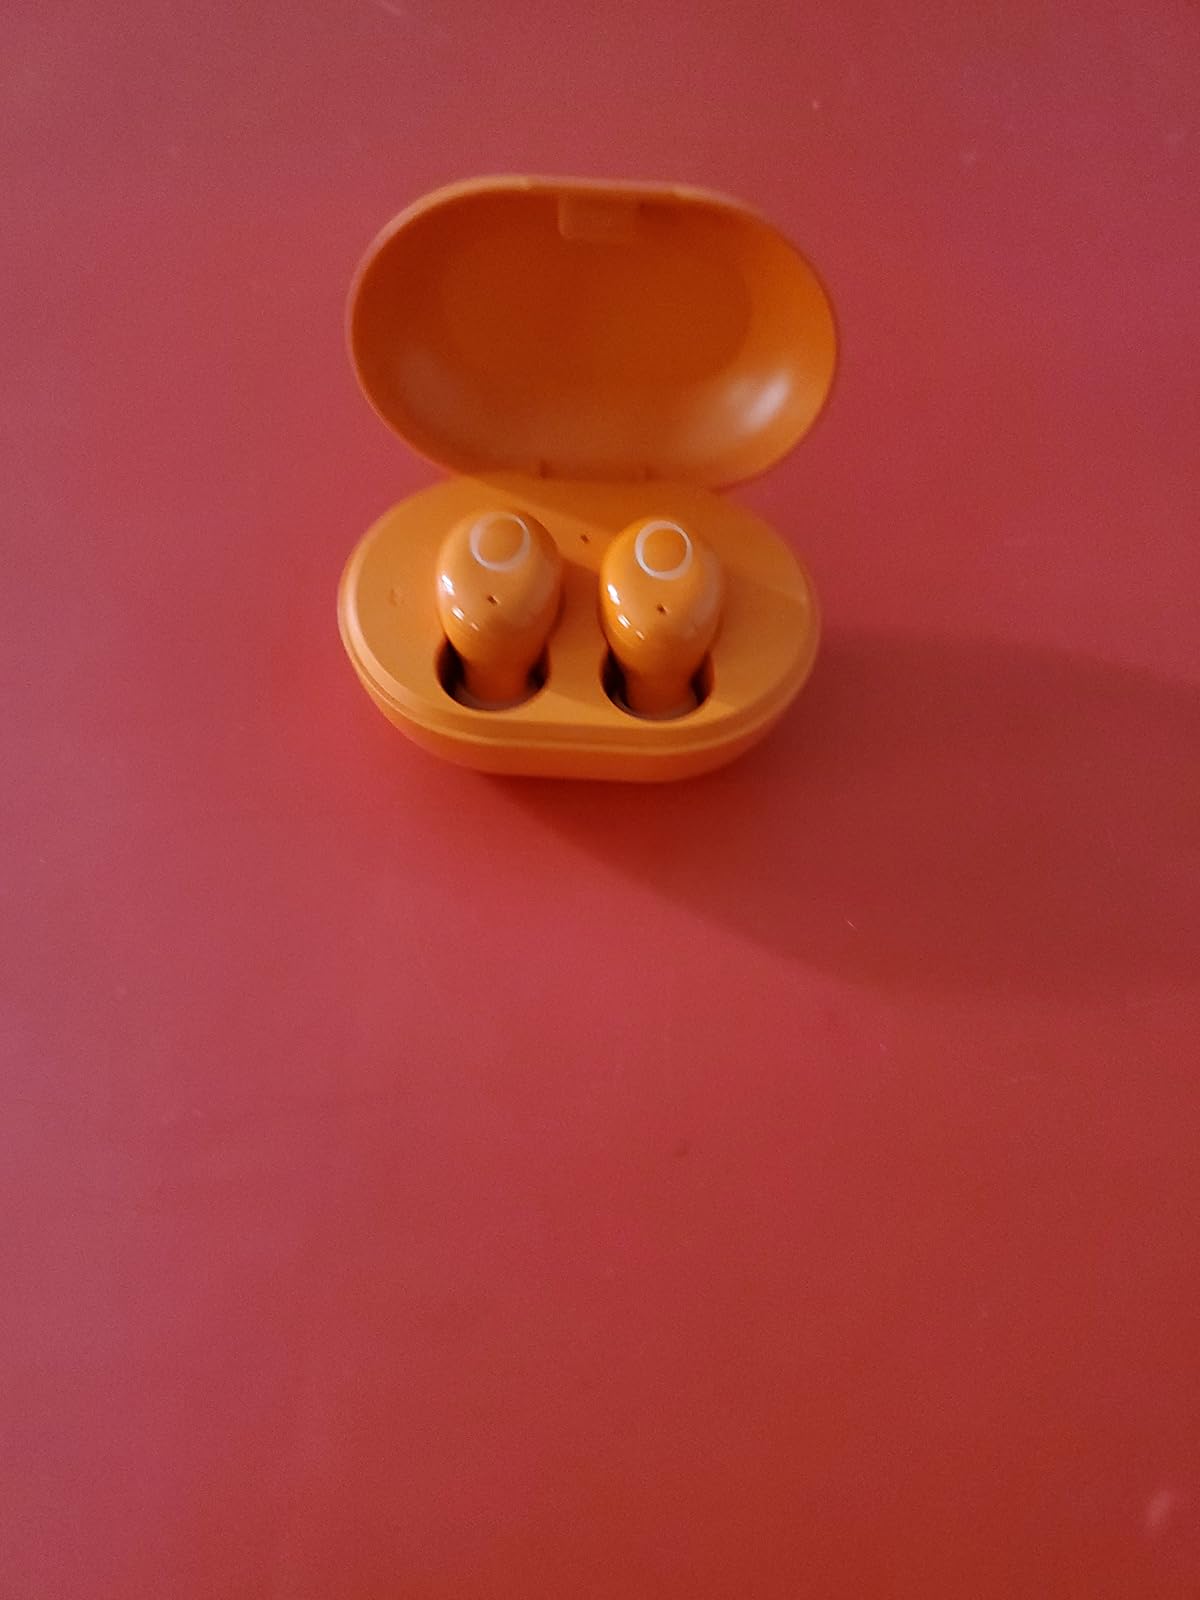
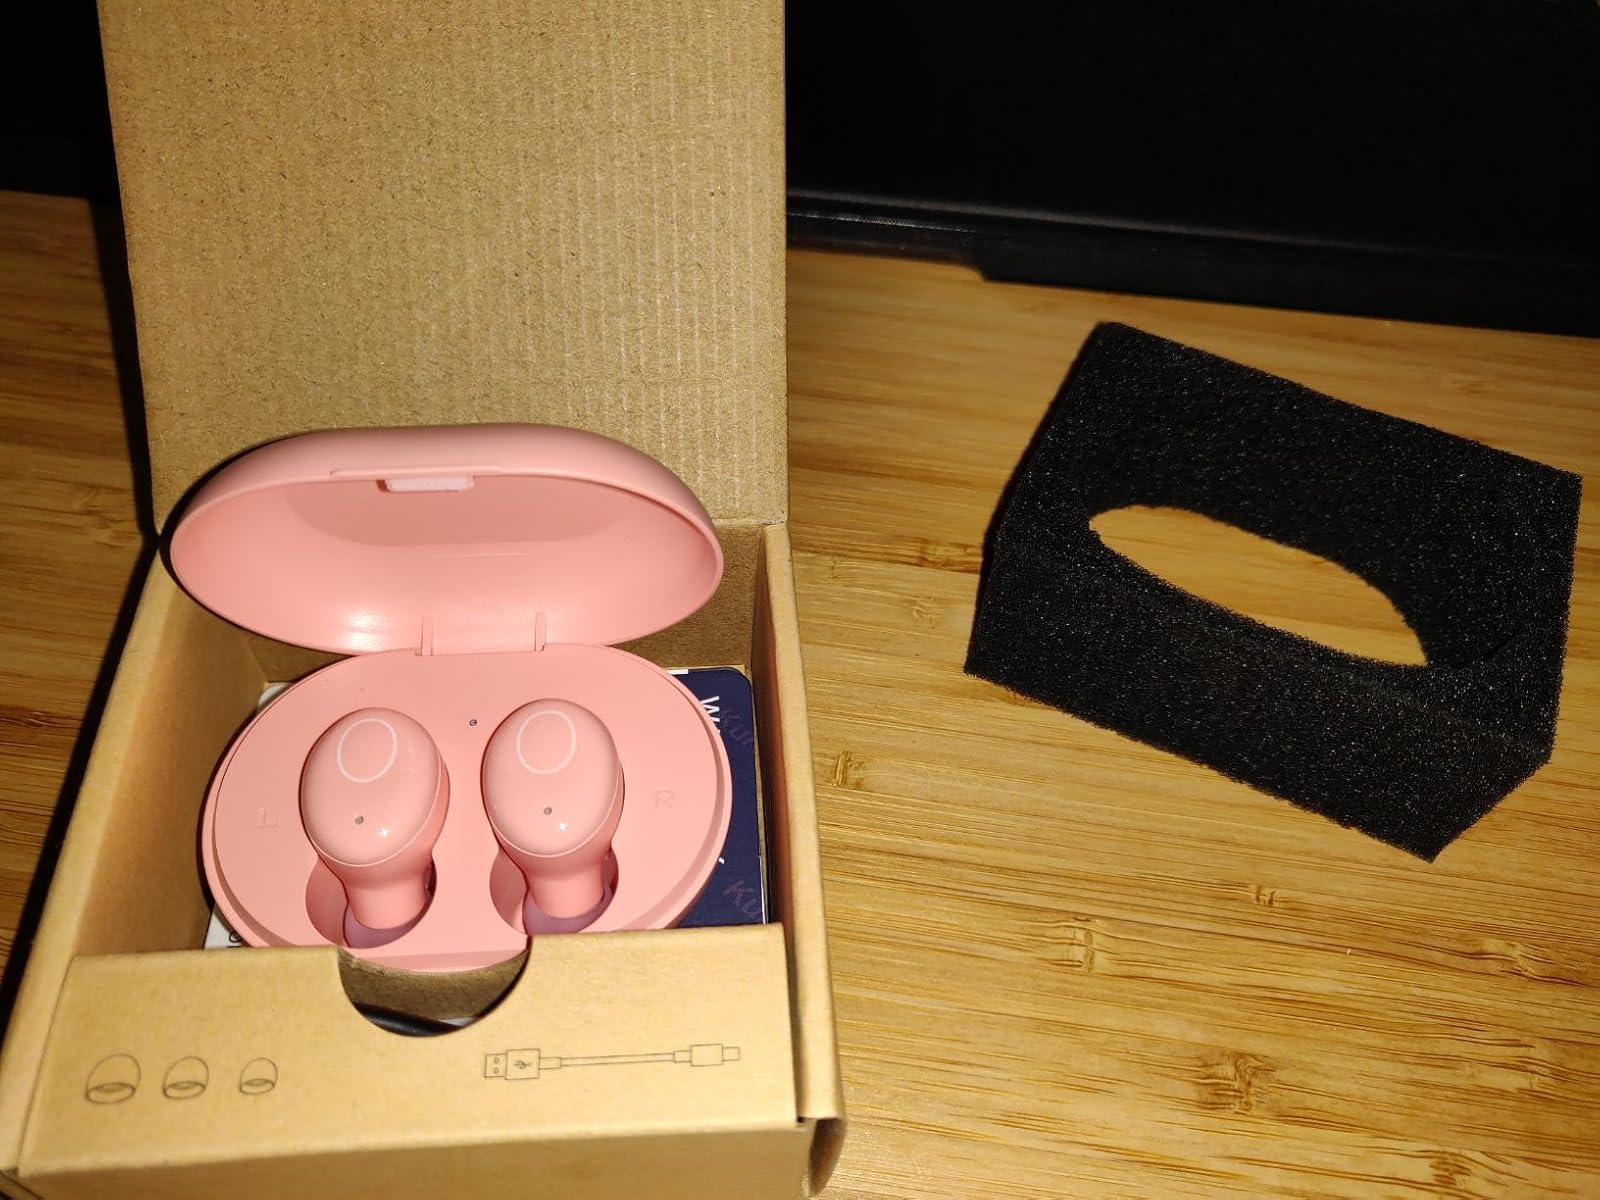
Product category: earbuds
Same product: no